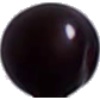
Label: cherry_wax_black